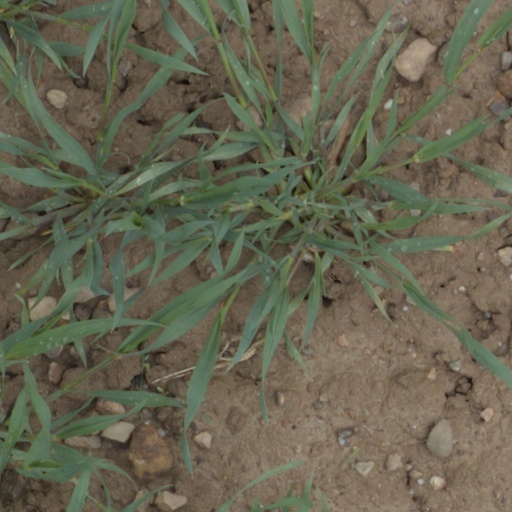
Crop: wheat